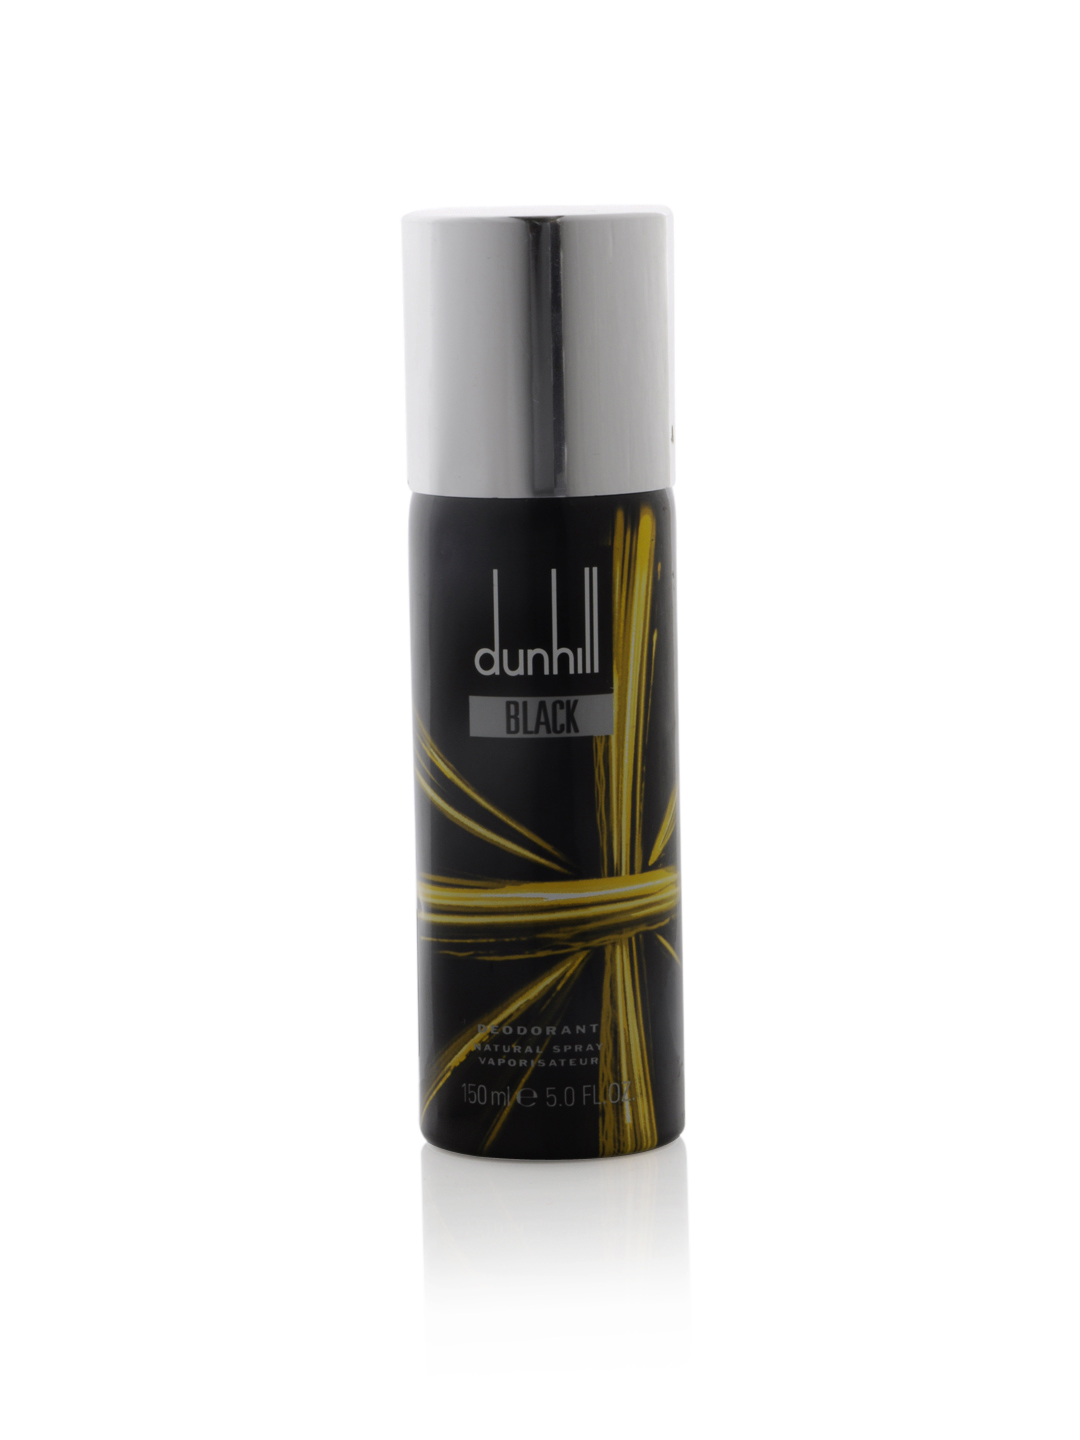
dunhill Men Deo
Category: Personal Care / Fragrance / Deodorant
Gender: Men
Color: Black
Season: Spring 2017
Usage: Casual